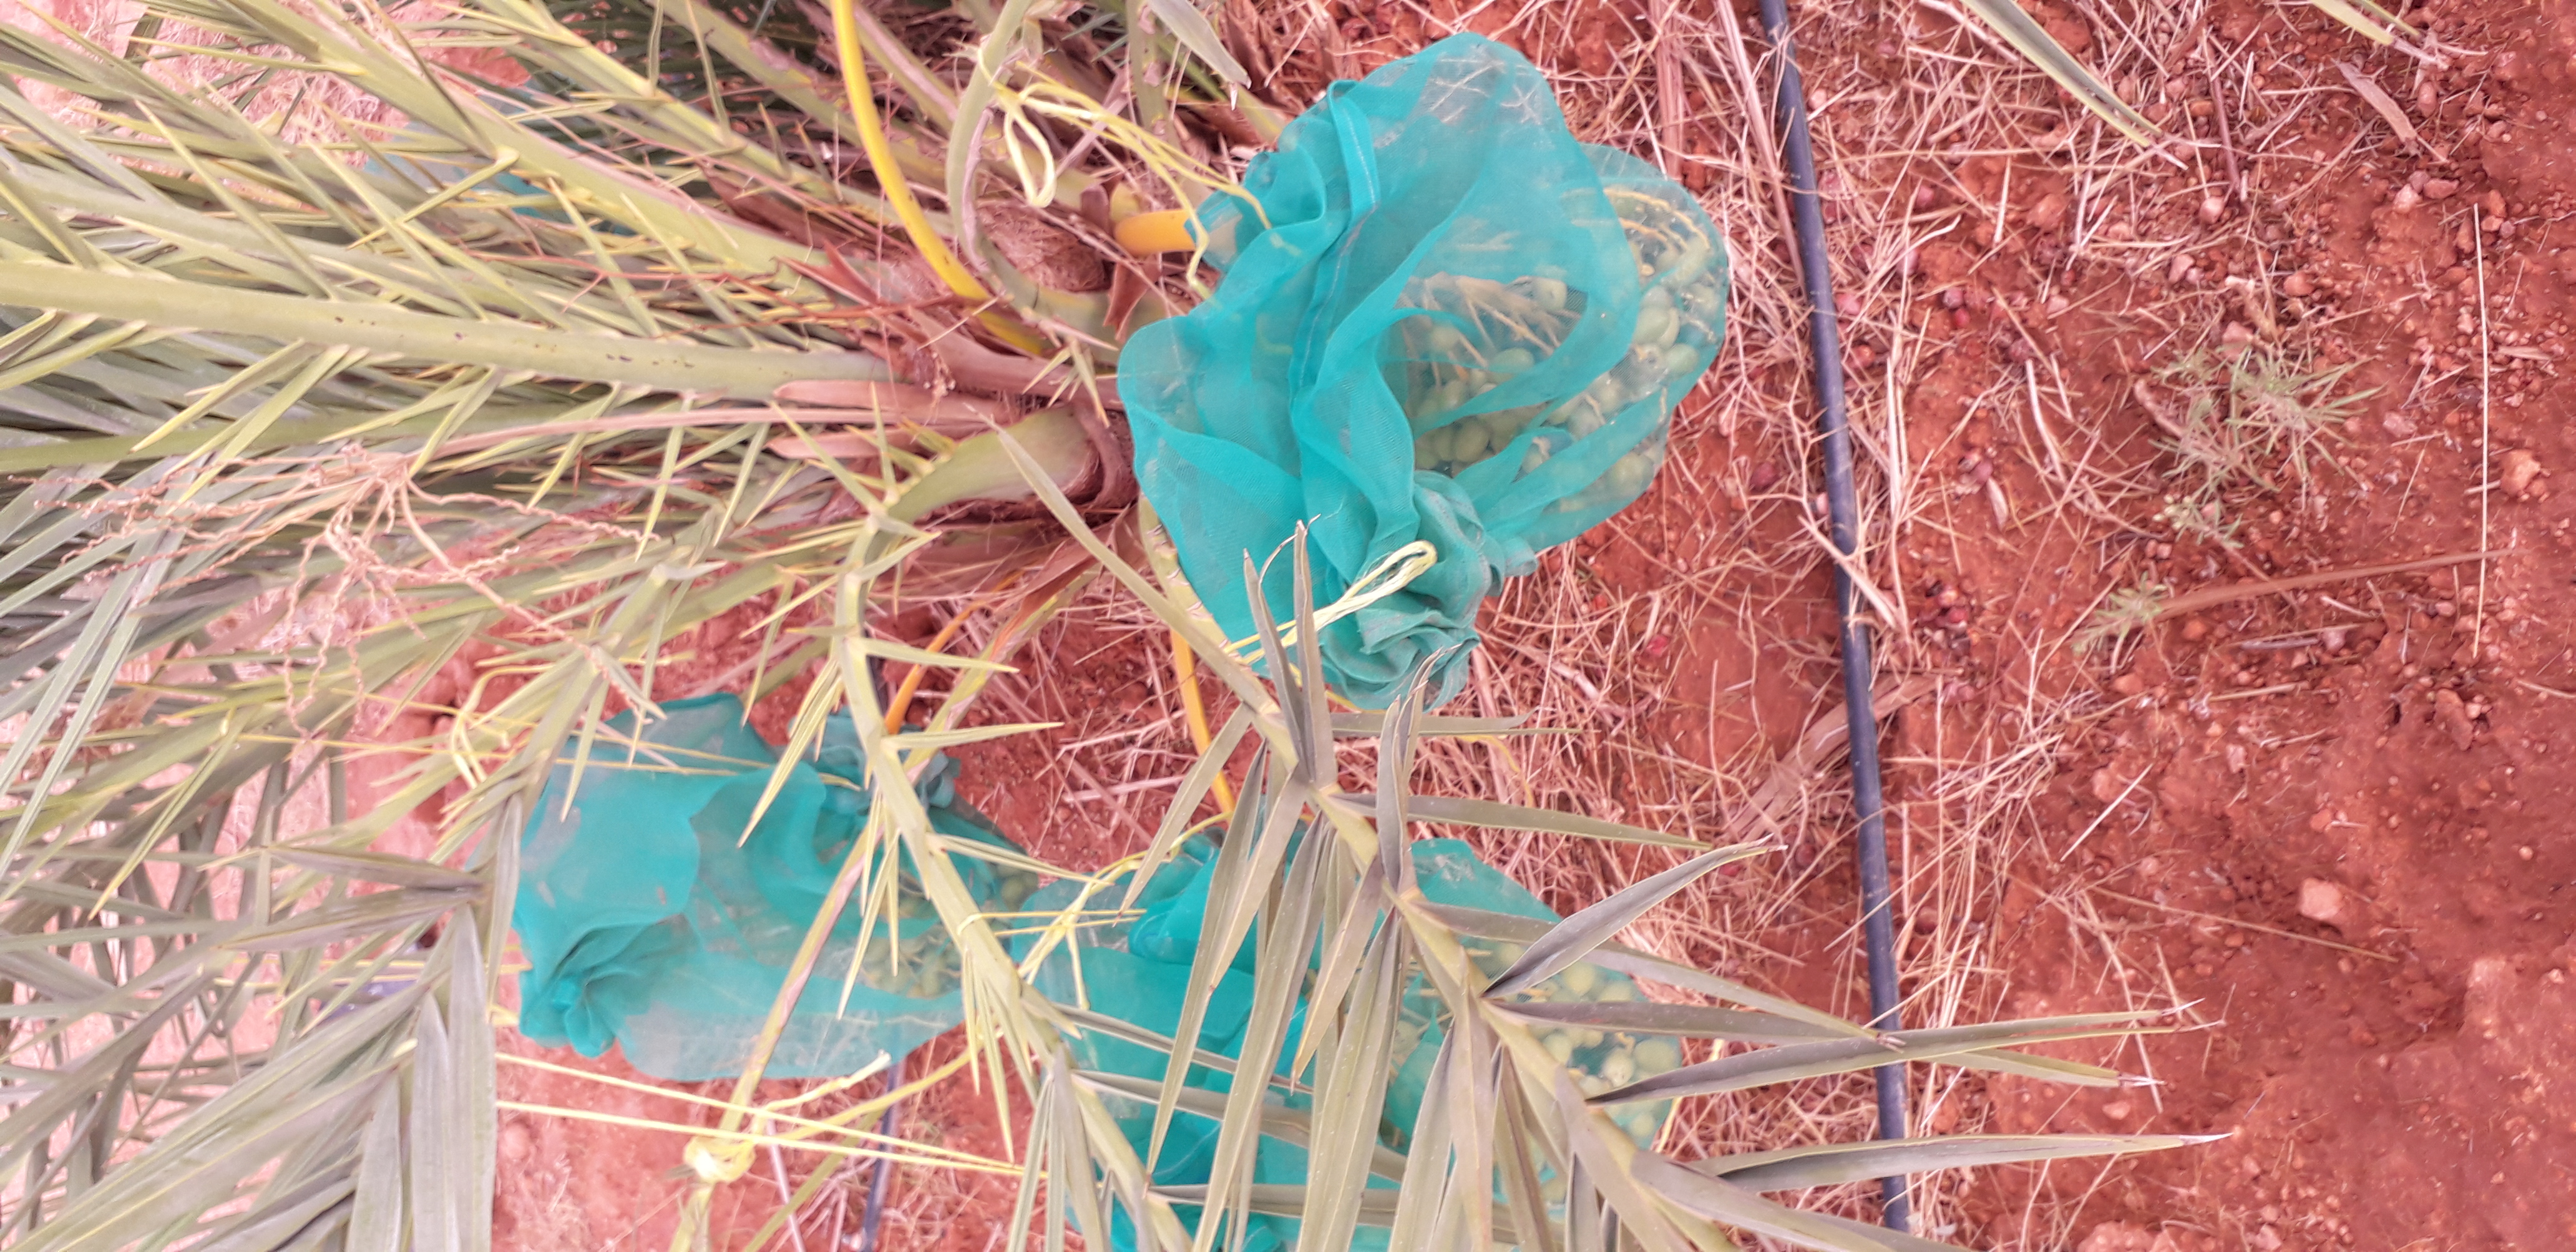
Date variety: kholt